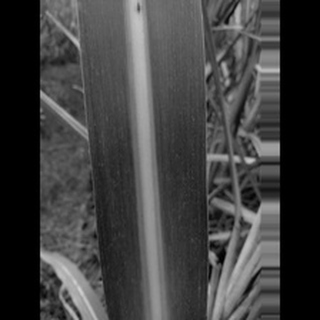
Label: sugarcane_mosaic